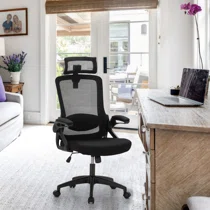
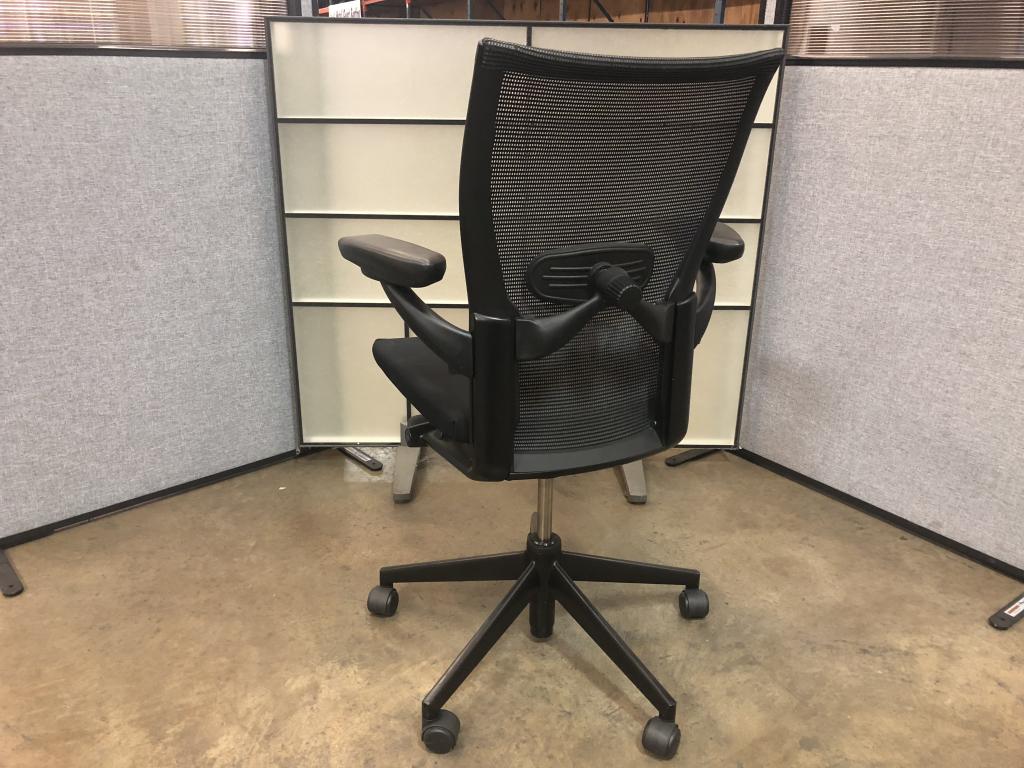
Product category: items_chair
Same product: no